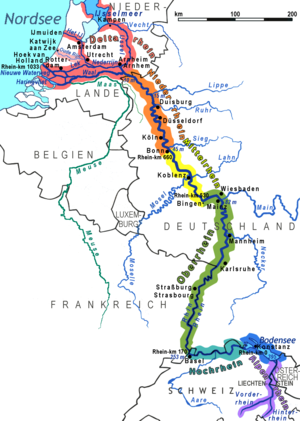
Rhinen / Geografi
Rhinen er en europæisk flod, der udspringer ved Tomasee ved Oberalppasset i den schweiziske kanton Graubünden i den sydøstlige del af de Schweiziske Alper. Floden danner grænse mellem Schweiz og Østrig, mellem Schweiz og Liechtenstein og mellem Schweiz og Østrig, inden den løber ud i Bodensee, hvor den danner grænsen mellem Schweiz og Tyskland. Nord for Basel danner Rhinen grænsen mellem Frankrig og Tyskland indtil et punkt sydvest for Karlsruhe, hvorfra Rhinen løber gennem det tyske Ruhr-distrikt. Øst for Nijmegen løber Rhinen videre ind i Holland for til sidst at løbe ud ved Nordsøkysten. Den største by ved Rhinen er Köln med et indbyggertal på 1.024.373. Rhinen er med sine 1.232 km den tredjelængste flod i Europa, kun overgået af Donau og Volga.